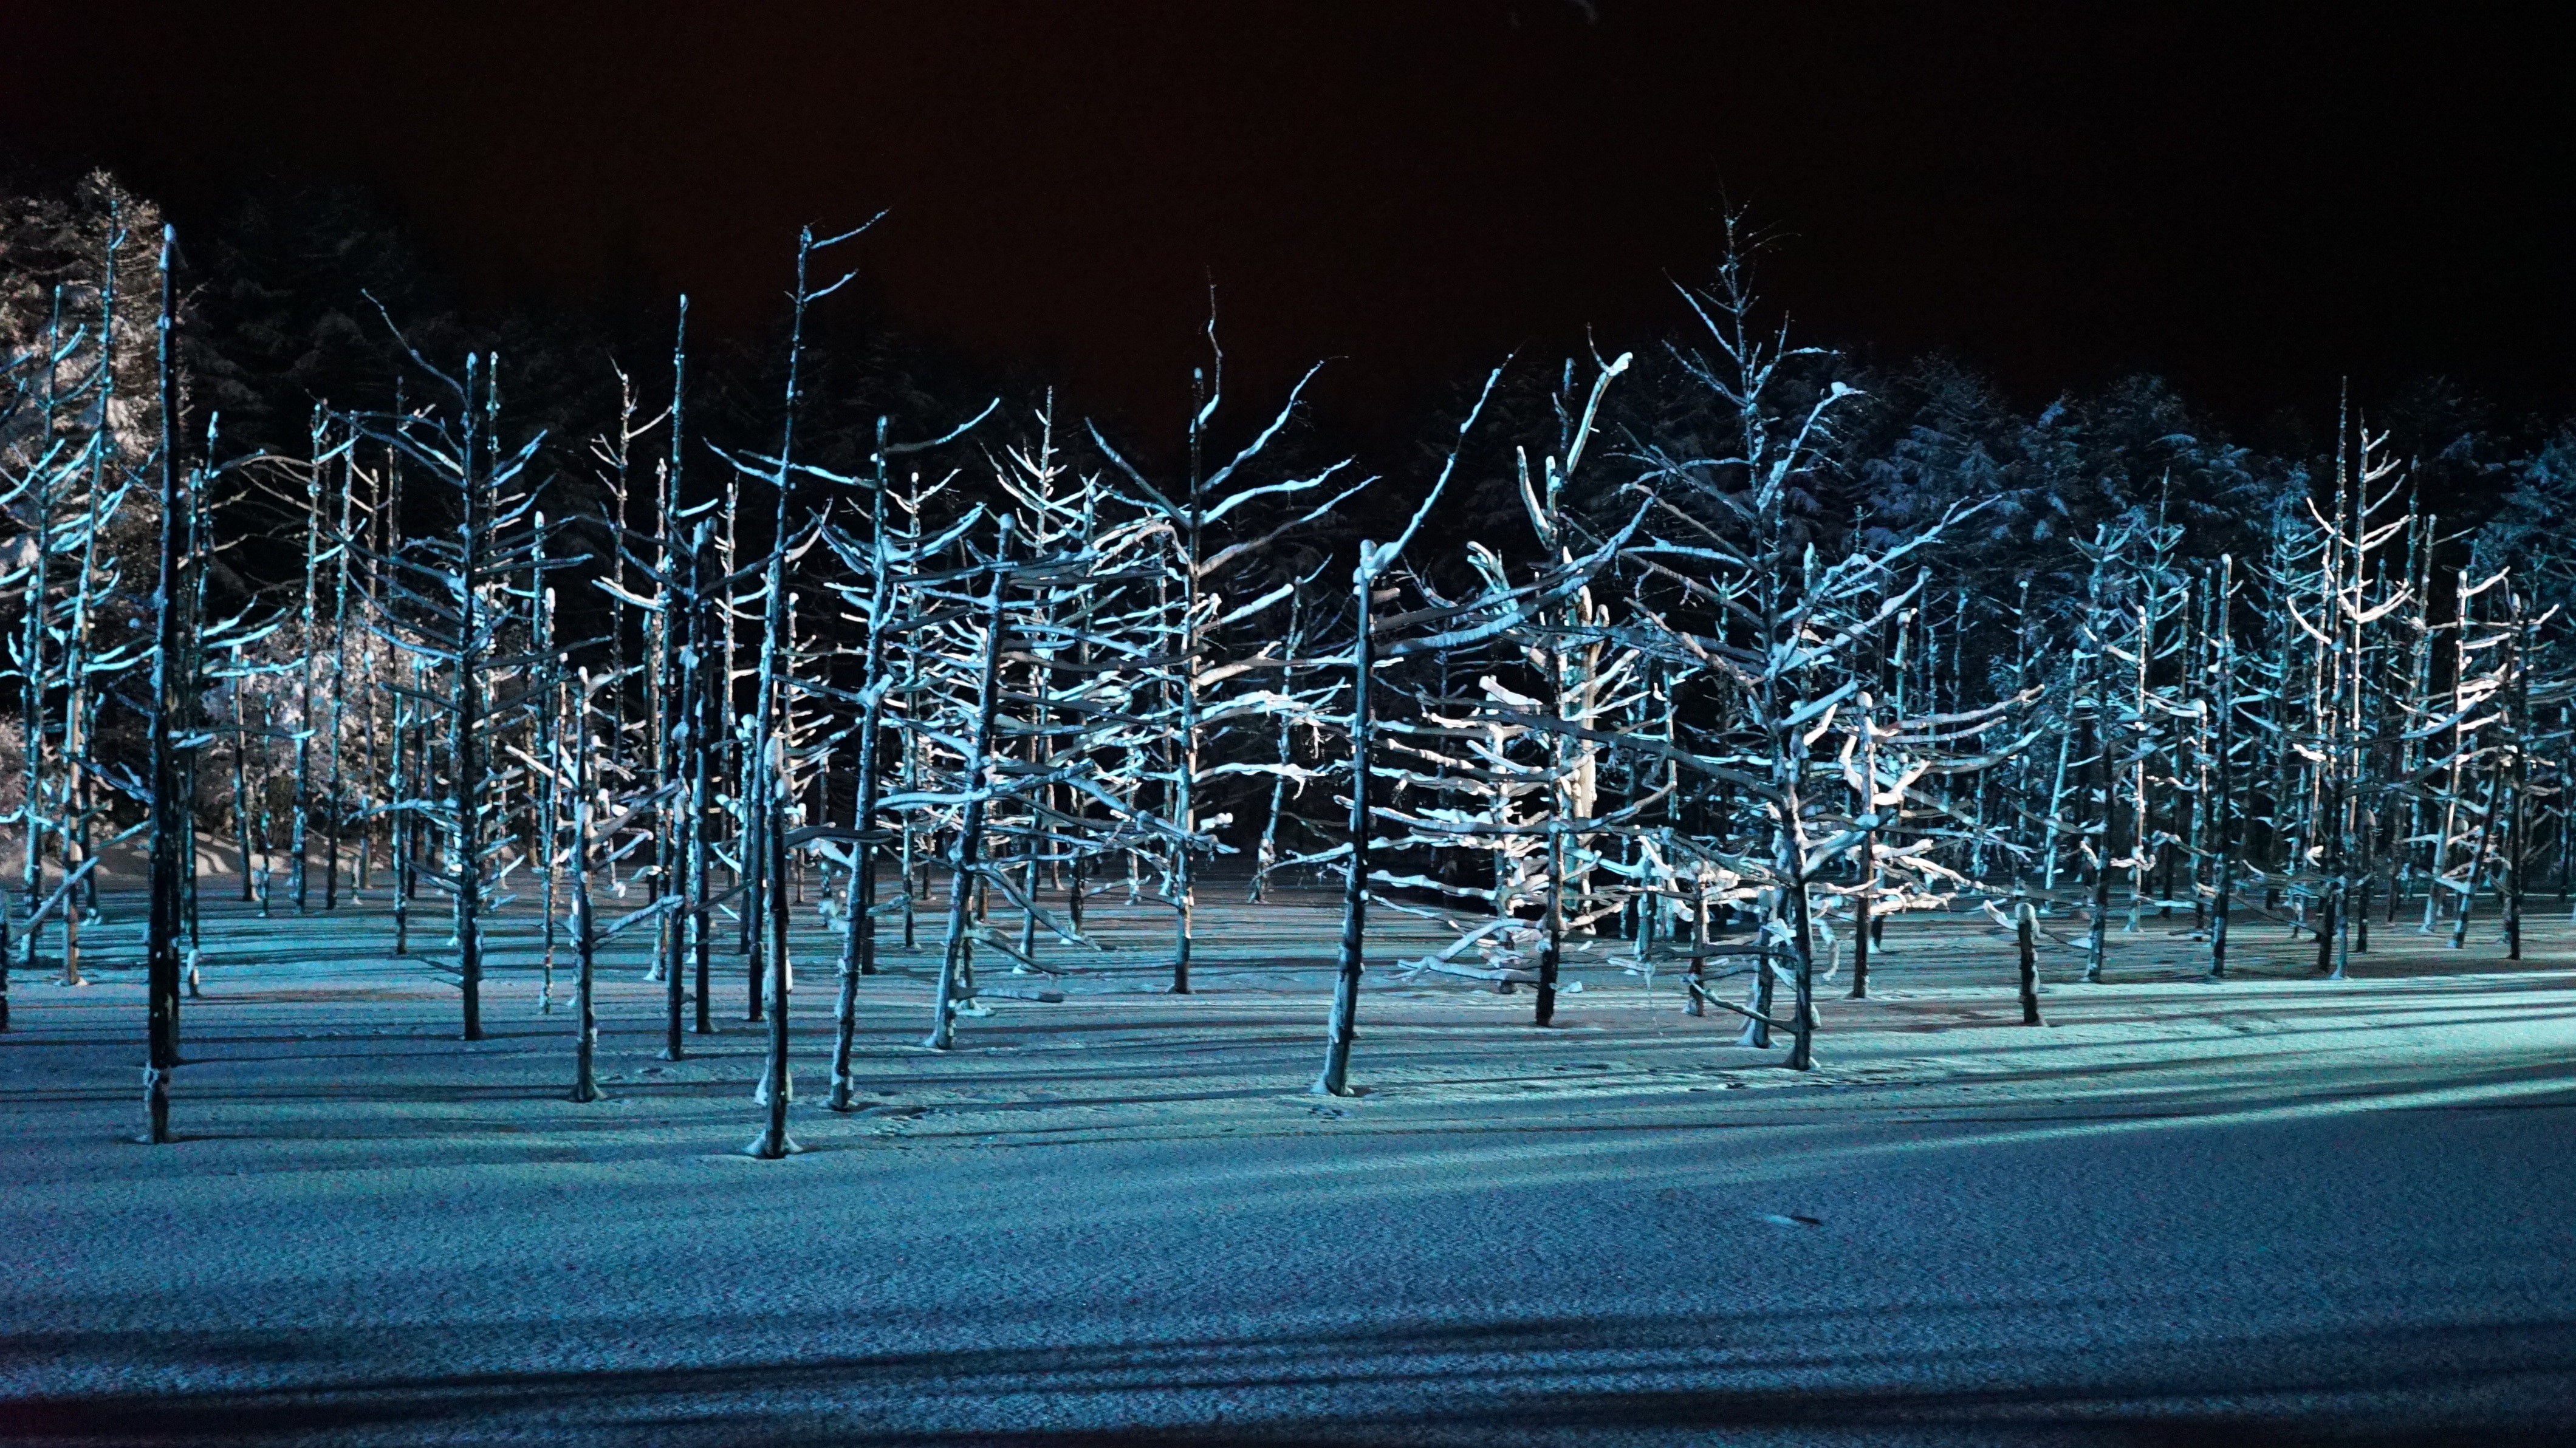
tree, forest, branch, snow, winter, light, plant, wood, night, sunlight, frost, evening, weather, darkness, blue, season, freezing, blue light, biei, light up, blue pond, woody plant